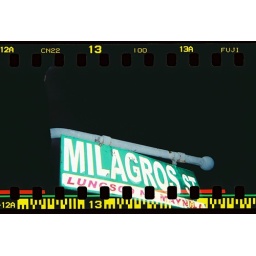
street sign somewhere in manila...real lomo, using multi-color holga 120 cfn, 135mm film used